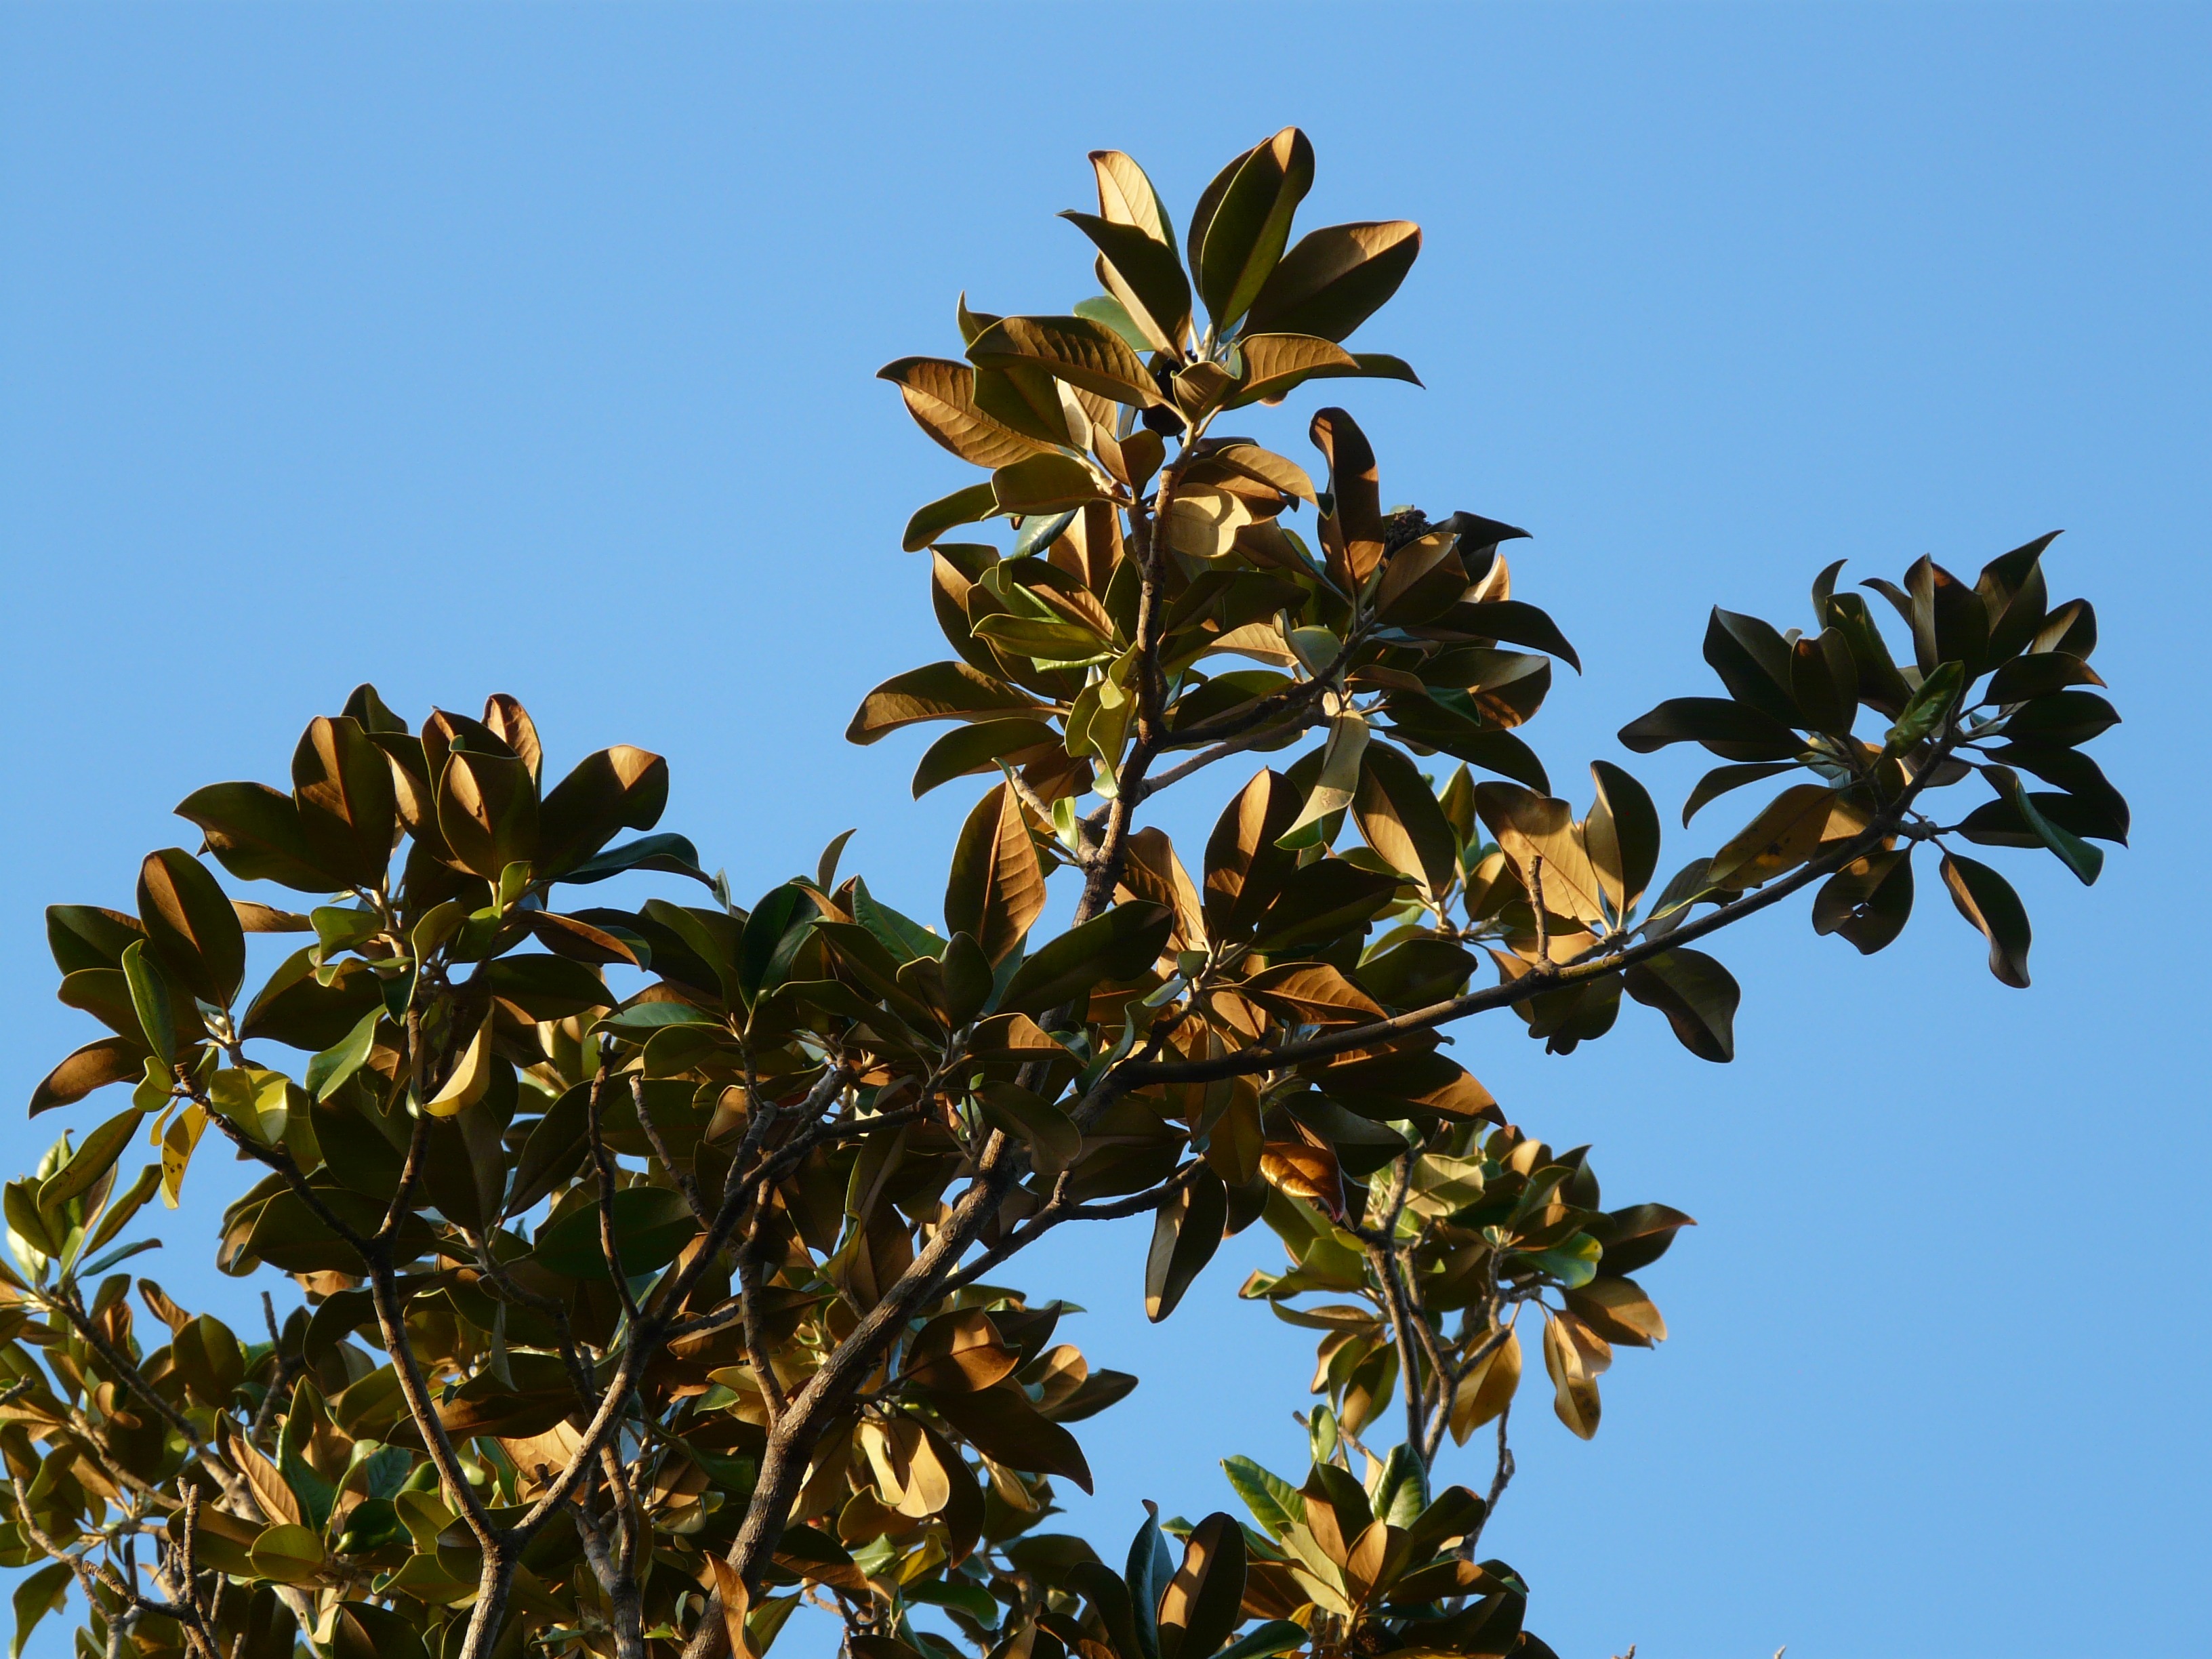
tree, branch, blossom, plant, fruit, leaf, flower, food, produce, evergreen, botany, flora, leaves, shrub, magnolia, magnoliaceae, flowering plant, magnoliengewaechs, magnolia leaves, woody plant, land plant